Takoma Langley Crossroads Transit Center

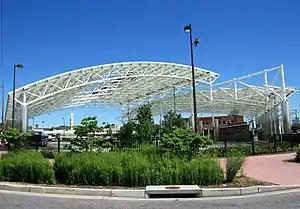
The Transit Center in 2018

The Takoma Langley Crossroads Transit Center is a bus transit center and future Purple Line light rail station in Langley Park, Maryland. Located at the intersection of University Boulevard and New Hampshire Avenue, it is the largest bus-only transfer in the Washington, D.C. metropolitan area.